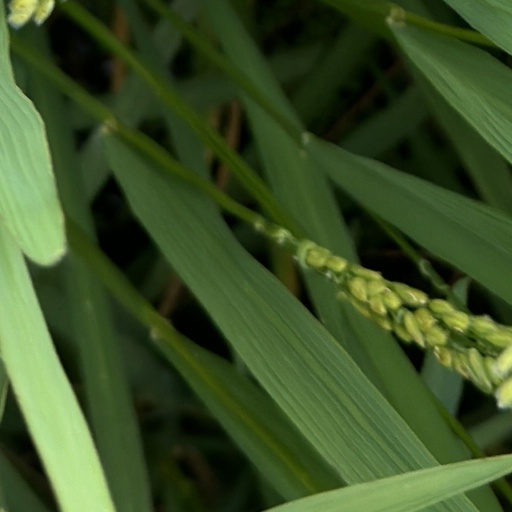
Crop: rice